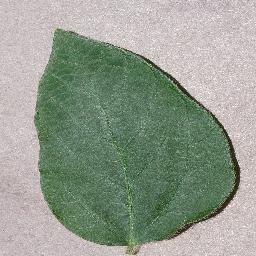
Label: Soybean___healthy